The Heathen Chinee

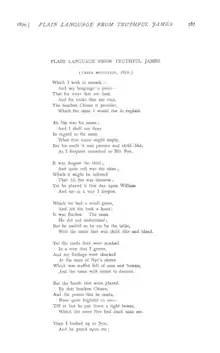
"Plain Language from Truthful James", as it first appeared in the "Overland Monthly", September 1870

"The Heathen Chinee", originally published as "Plain Language from Truthful James", is a narrative poem by American writer Bret Harte. It was published for the first time in September 1870 in the "Overland Monthly". It was written as a parody of Algernon Charles Swinburne's "Atalanta in Calydon" (1865), and satirized anti-Chinese sentiment in northern California.